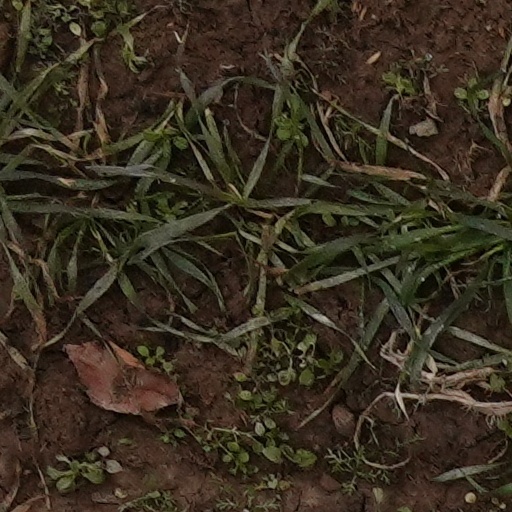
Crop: wheat